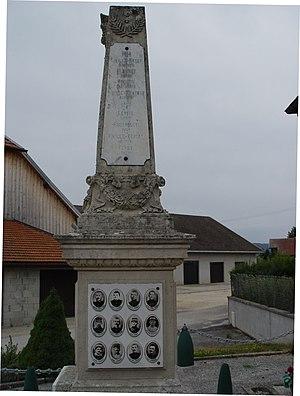
Monument aux morts de Bannans, Doubs, France avec les photos des défunts
Bannans est une commune française située dans le département du Doubs, en région Bourgogne-Franche-Comté.